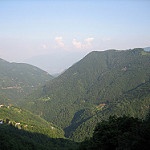
Scene: Outdoor